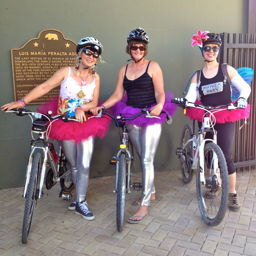
silver tights never looked so good !